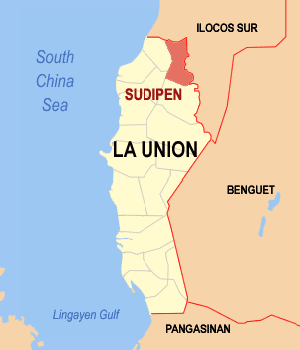
Sudipen est une localité de la province de La Union, aux Philippines. En 2015, elle compte 17 056 habitants.